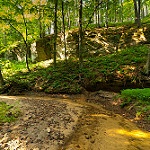
Label: forest